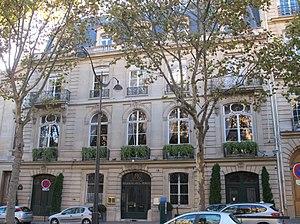
Façade de la Maison des Arts et Métiers, 9-9 bis avenue d'Iéna (Paris, 16e).
La « société des ingénieurs Arts et Métiers » est l'association d'anciens élèves d'Arts et Métiers ParisTech, fondée en 1846. C'est l'une des plus anciennes et celle en Europe qui fédère le plus d'adhérents pour un même établissement d'enseignement supérieur, avec 34 000 membres. Elle a créé plusieurs organismes au service de la communauté Gadzarts et de l'intérêt général.